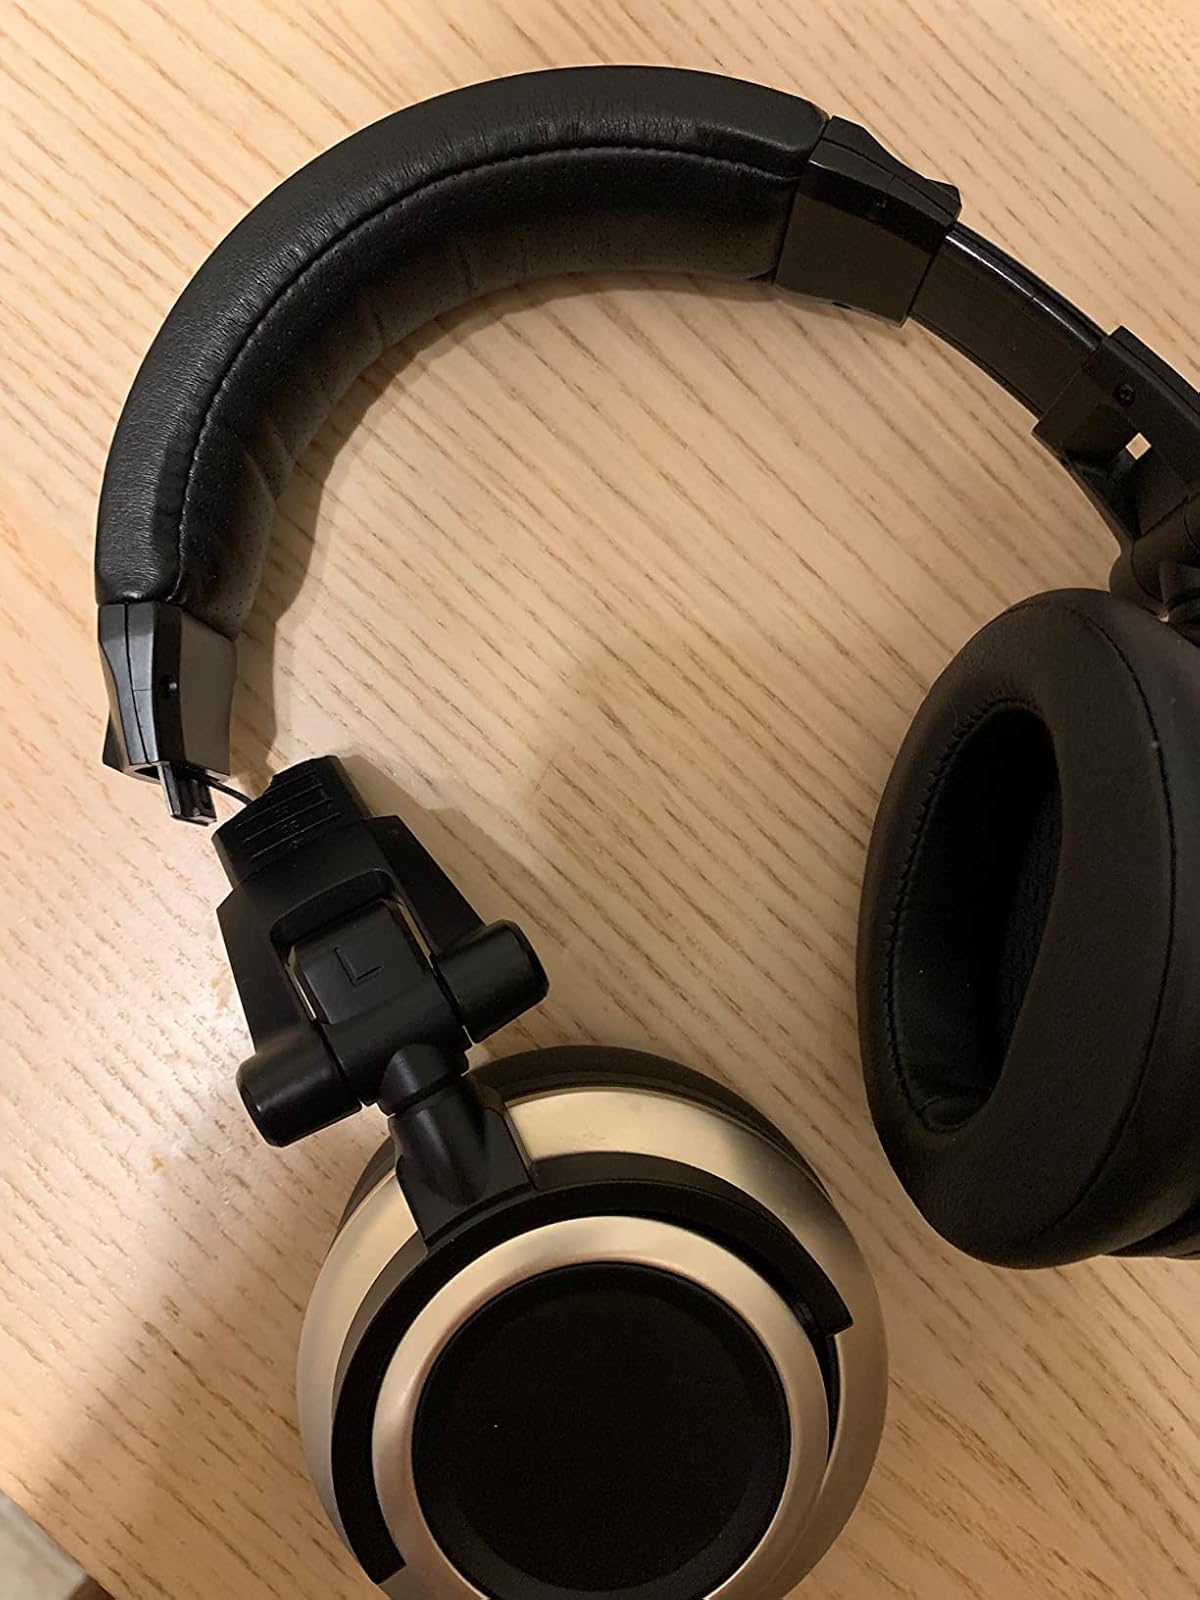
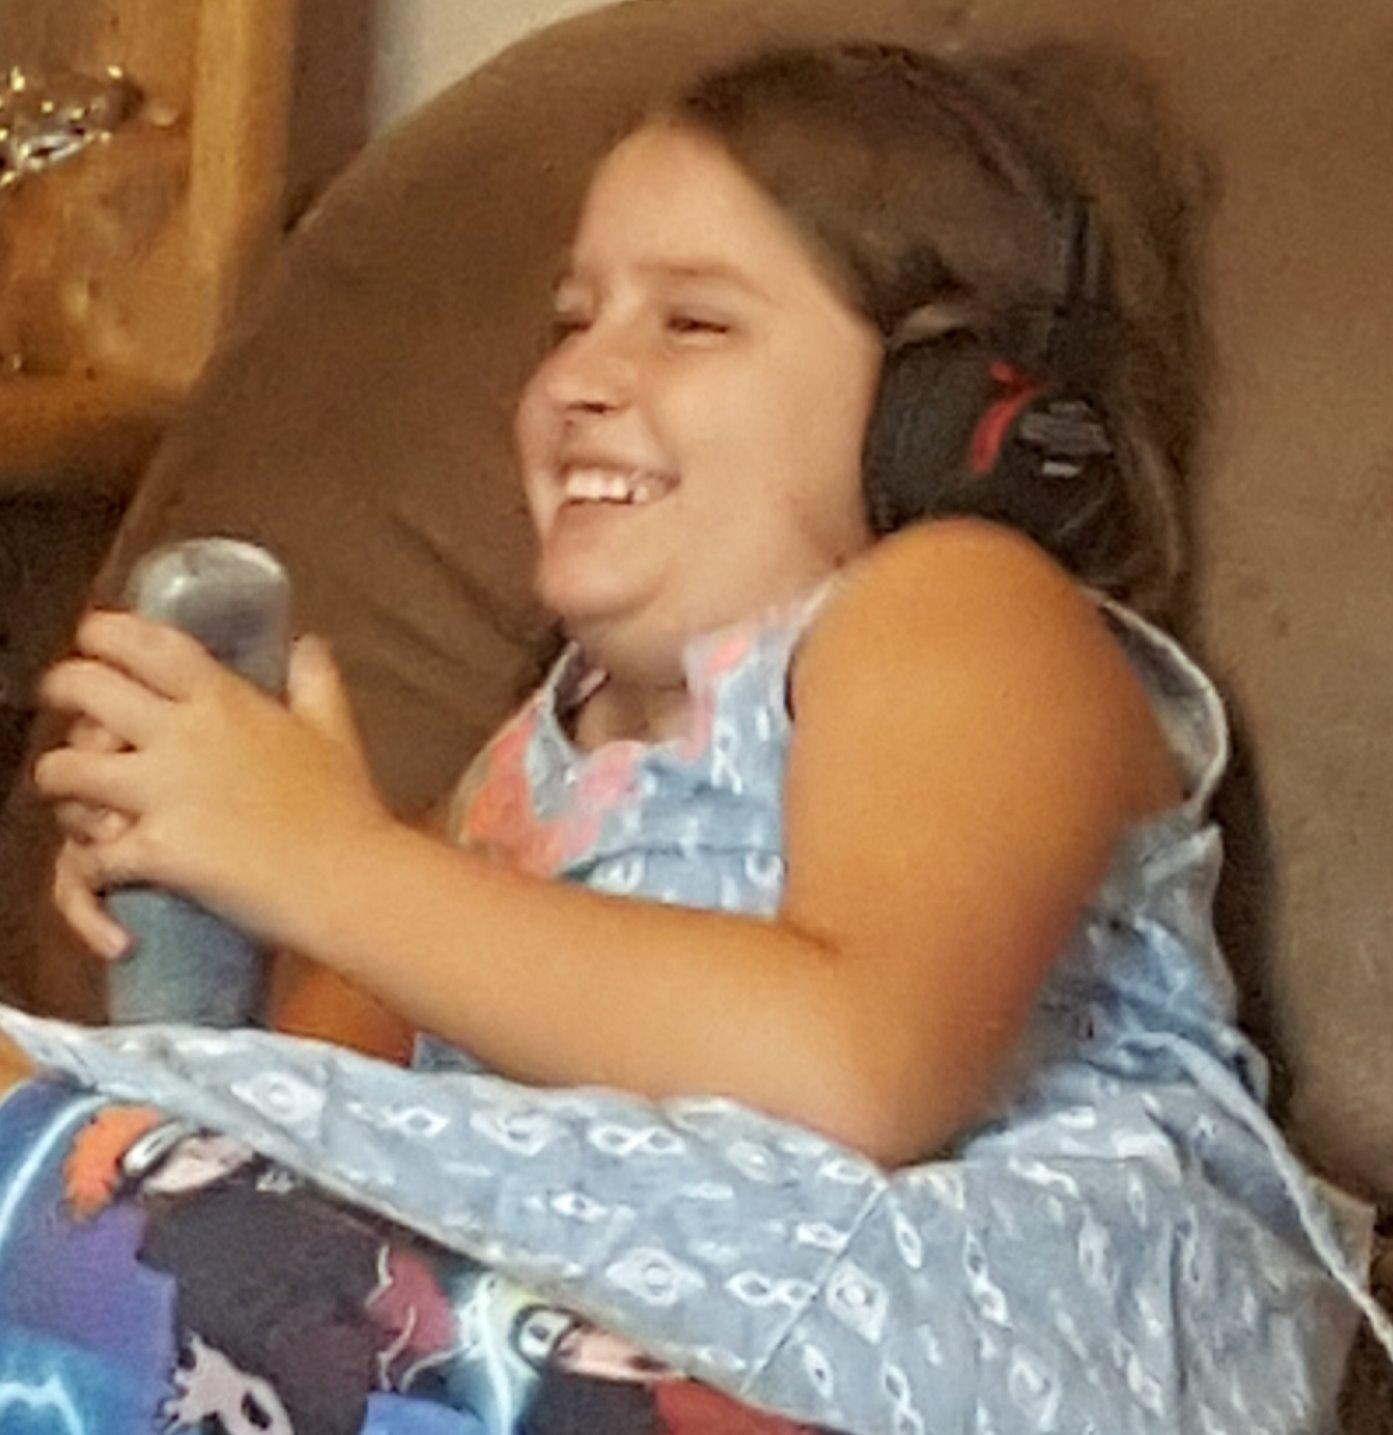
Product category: headphones
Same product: no